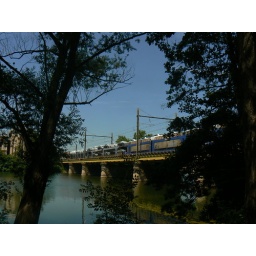
Speeding over the railway bridge twoards Paris with its load of new cars